Adelbert Brownlow-Cust, 3rd Earl Brownlow

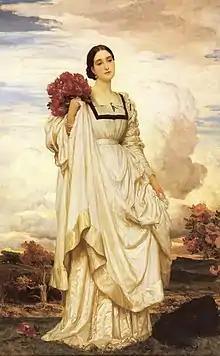
The Countess Brownlow by Frederic Leighton, 1879.

Brownlow was a Volunteer Aide-de-Camp to Queen Victoria, Edward VII and George V. He was appointed a Knight Grand Cross of the Royal Victorian Order (GCVO) in the 1921 New Year Honours for his services to the Royal Household.